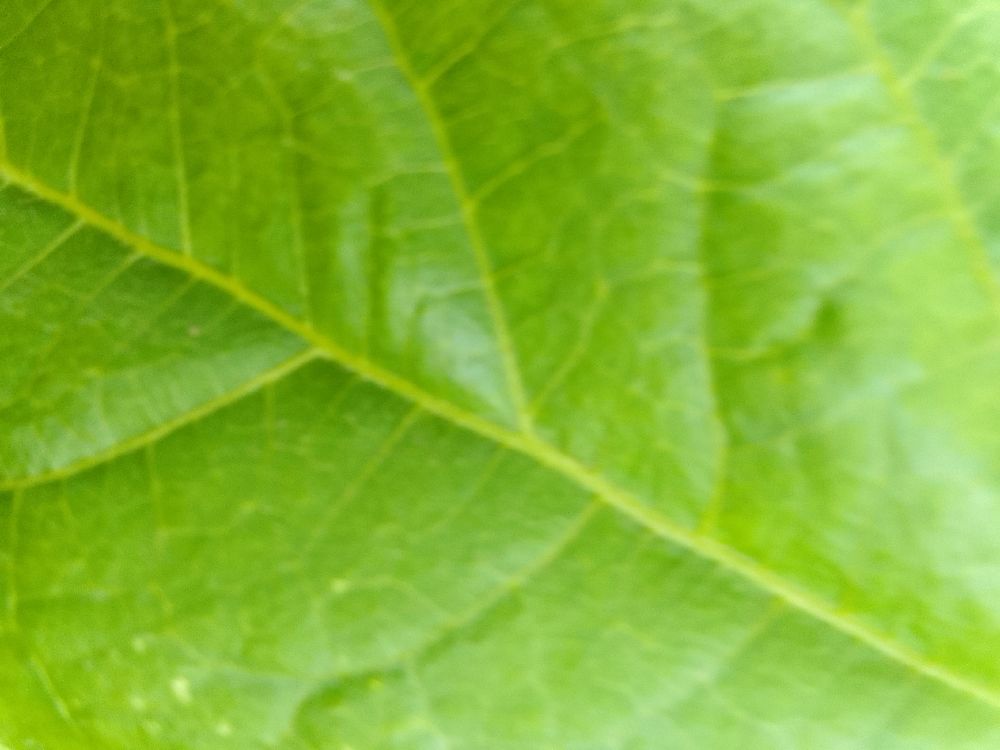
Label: healthy